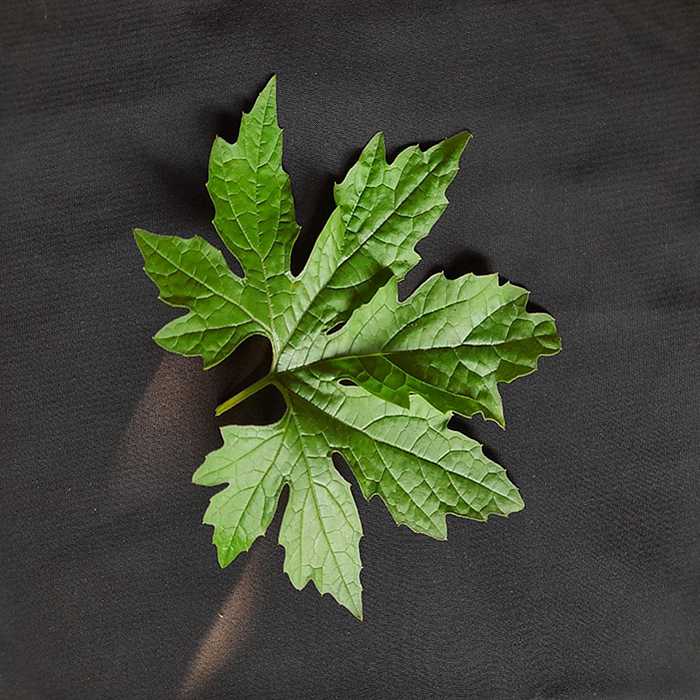
Plant: Bitter Gourd
Label: Fresh leaf